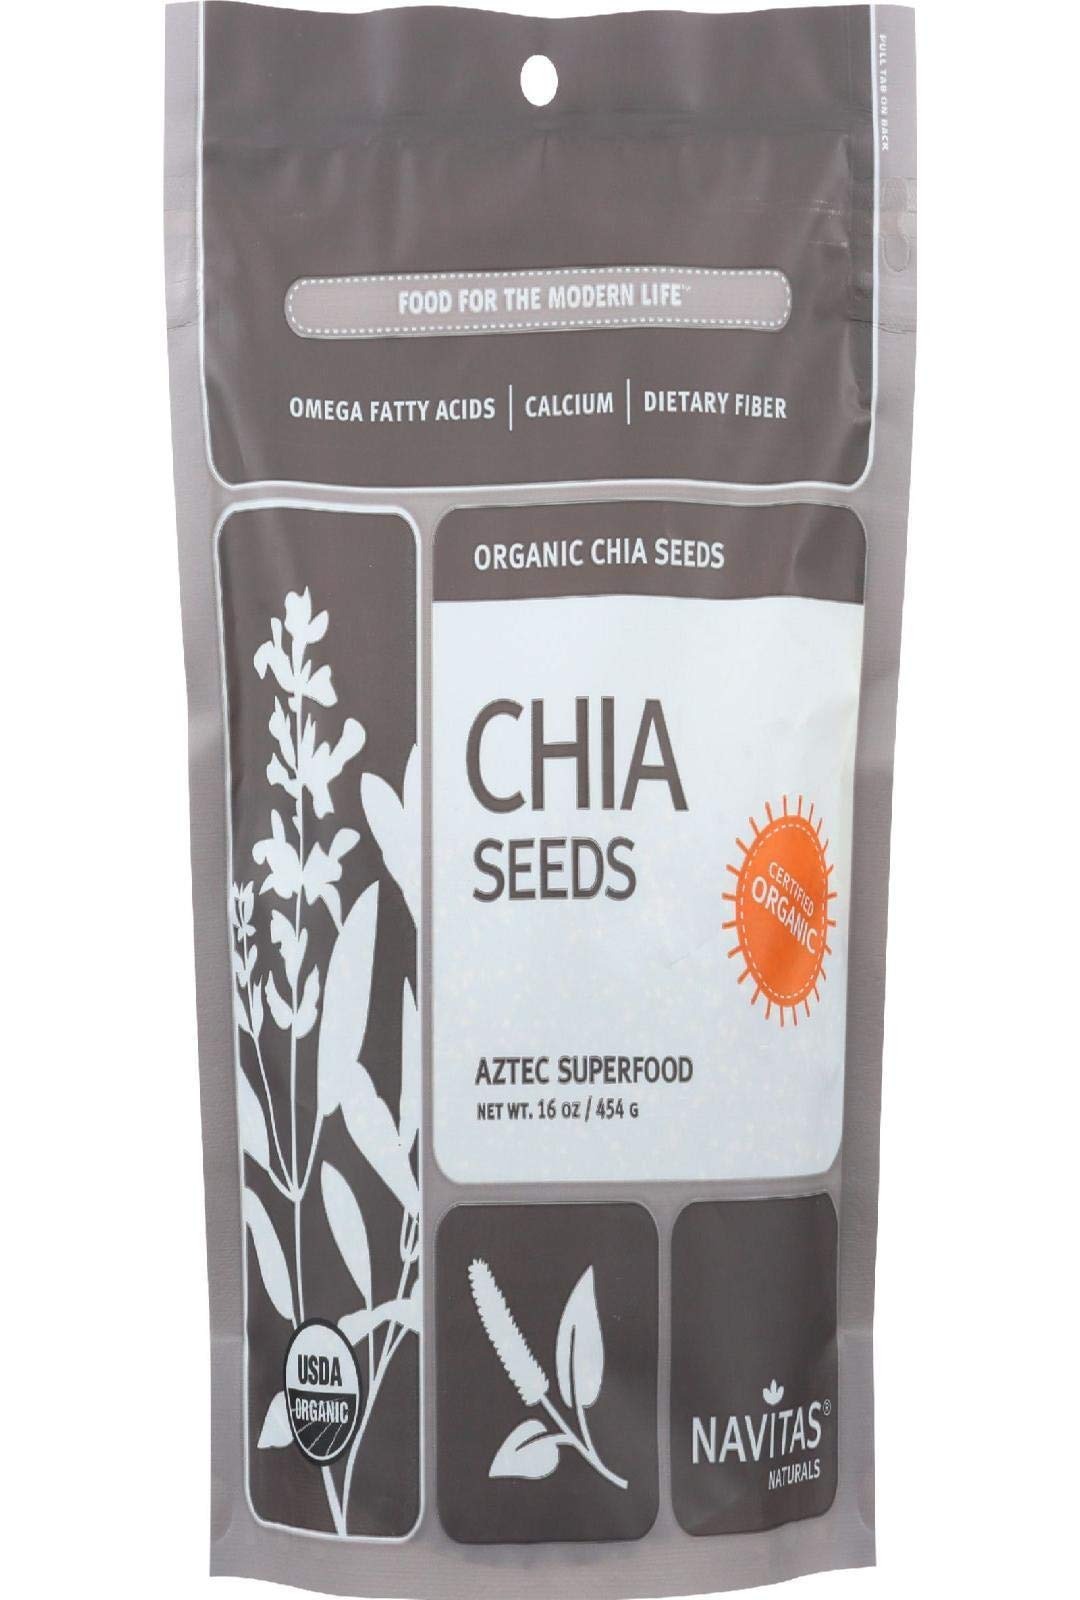
Item Name: NAVITAS SEED CHIA ORG
Bullet Point 1: Gluten-free
Bullet Point 2: Nutrient-dense
Bullet Point 3: One 16 ounce bag navitas organics chia seeds, organic aztec superfood
Bullet Point 4: Seeds can be added to everything
Bullet Point 5: Ultimate superfood
Product Description: Navitas organics chia seeds, organic aztec superfood is the ultimate superfood. This product is a versatile super seed that can be added to anything and everything for an added boost of nutrients and omega-3's. Navitas organics chia seeds come packaged for easy use in a resealable bag and each contains 16 ounce of product.
Value: 16.0
Unit: Ounce

Price: 11.6